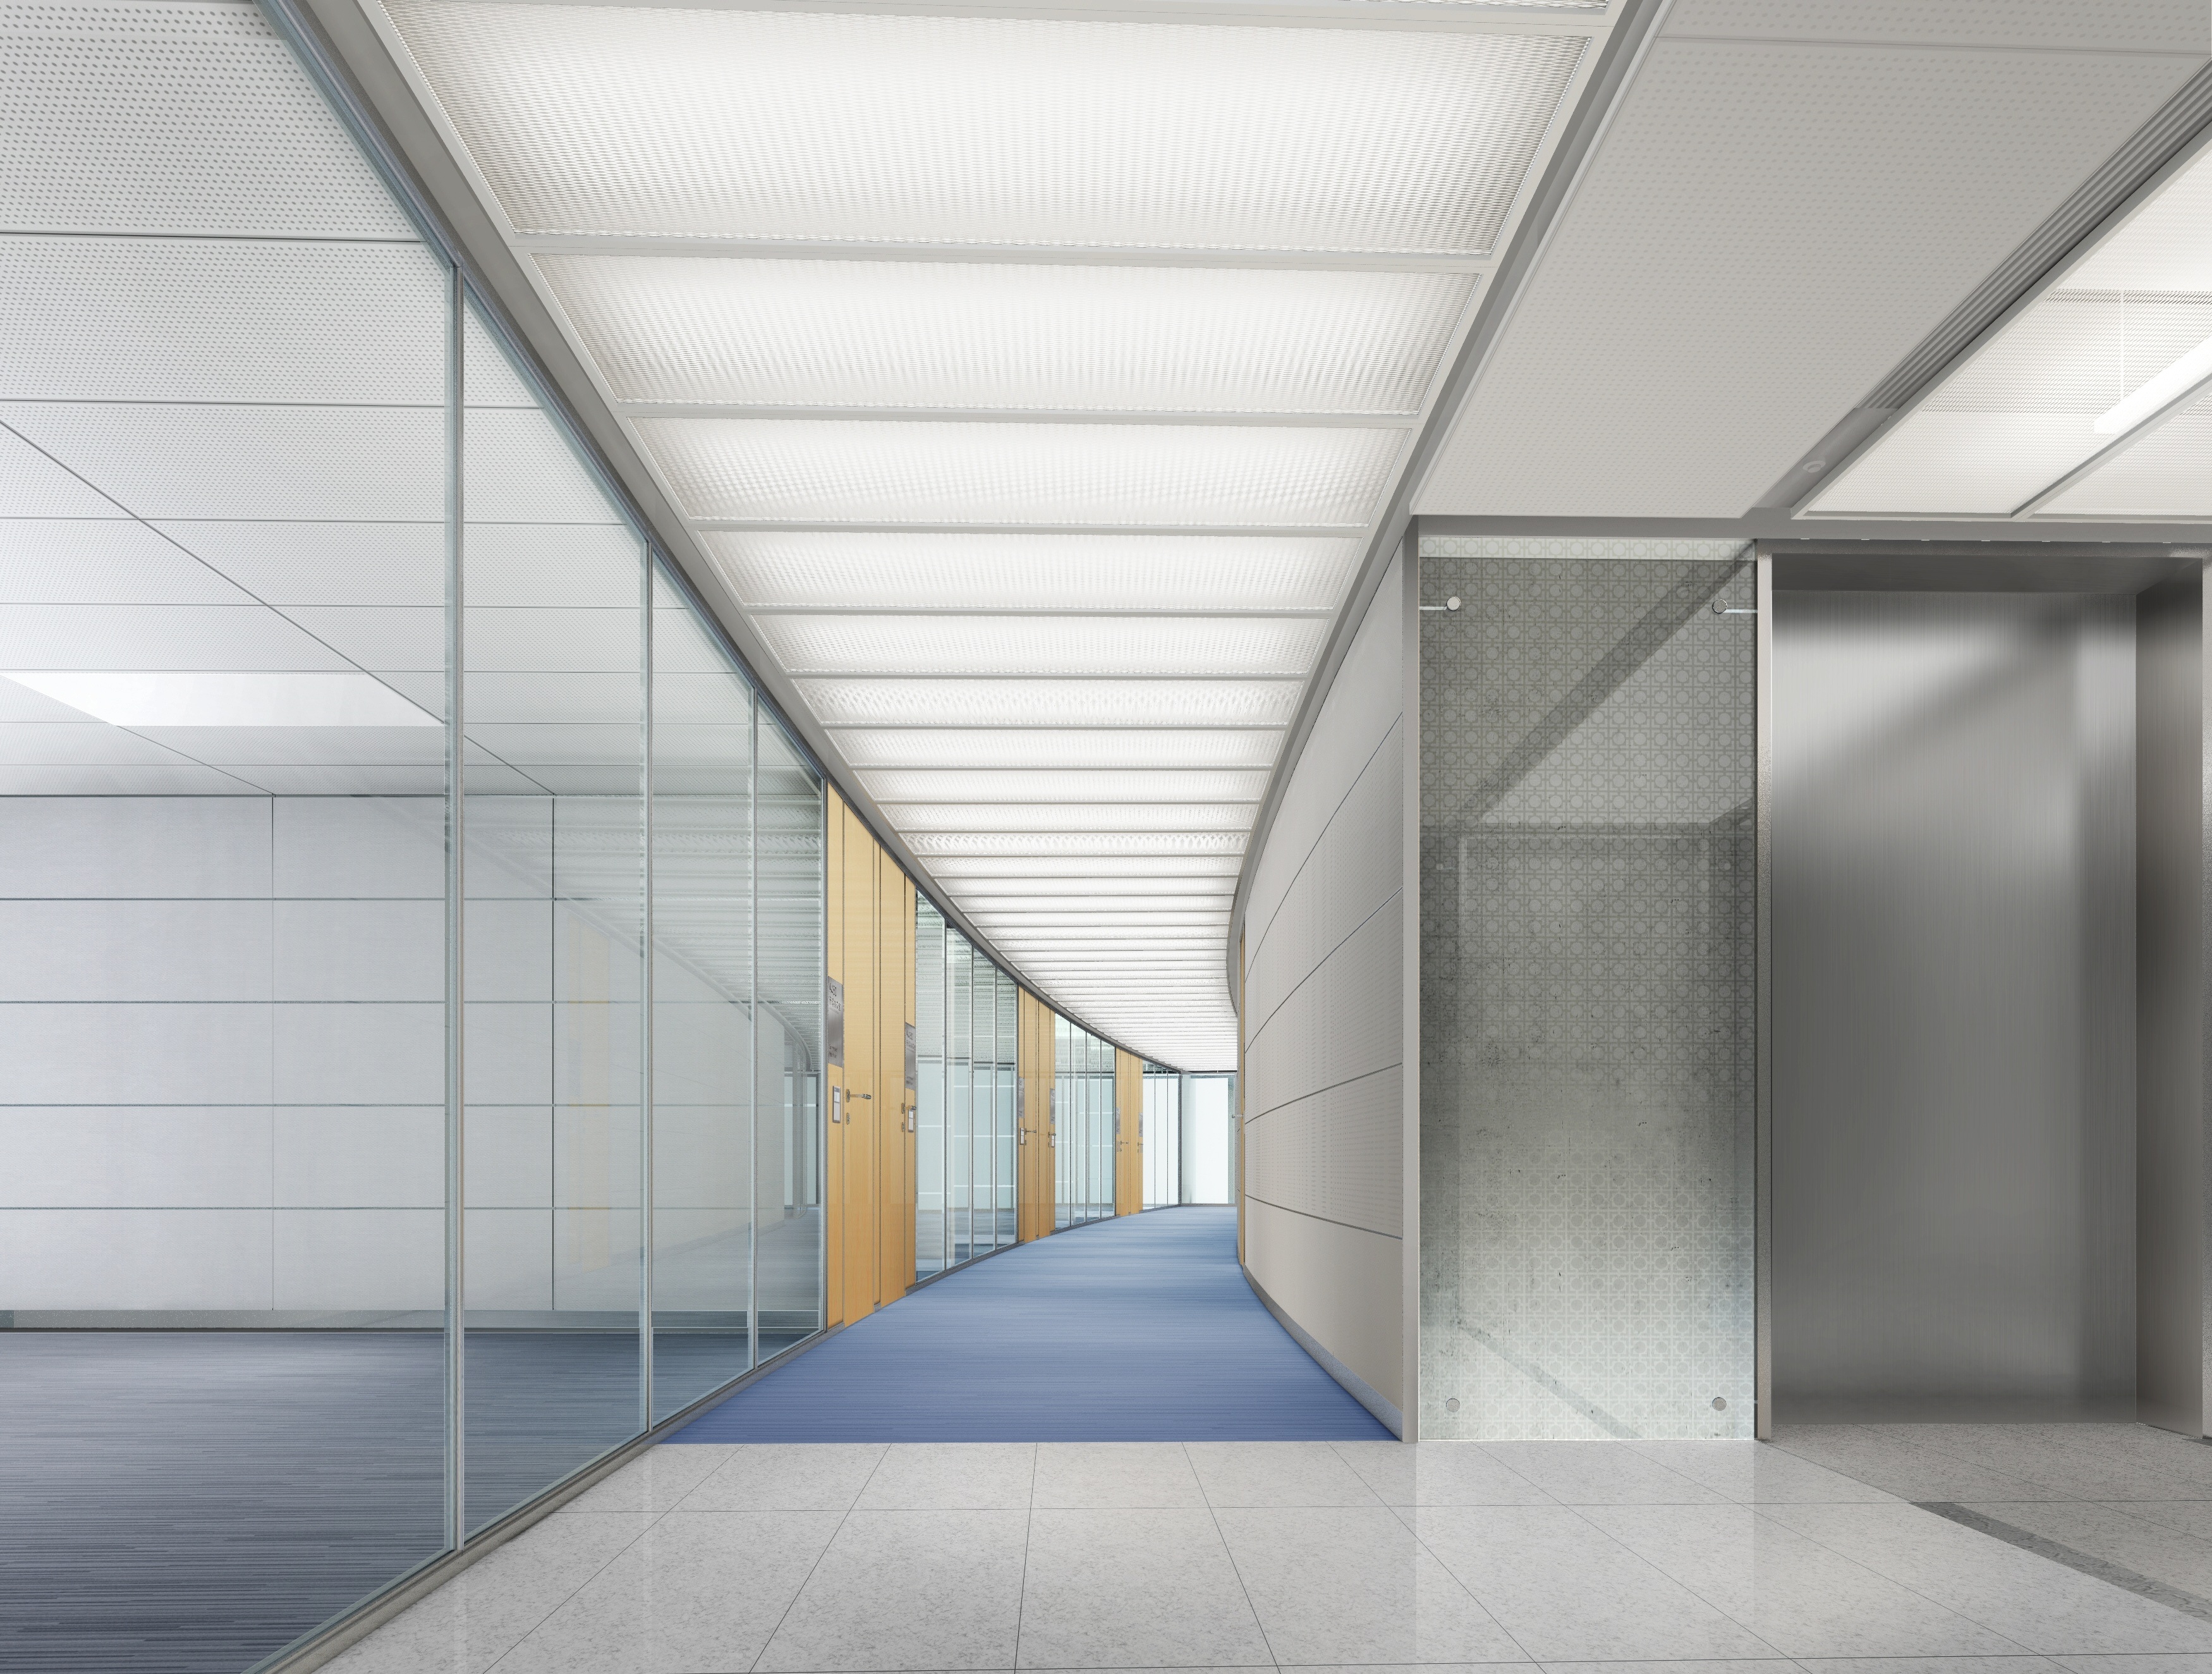
landscape, architecture, structure, villa, floor, building, ceiling, line, hall, facade, professional, office building, interior design, design, symmetry, headquarters, visualization, cgi, rendering, daylighting, visualization 3d, architectural visualization